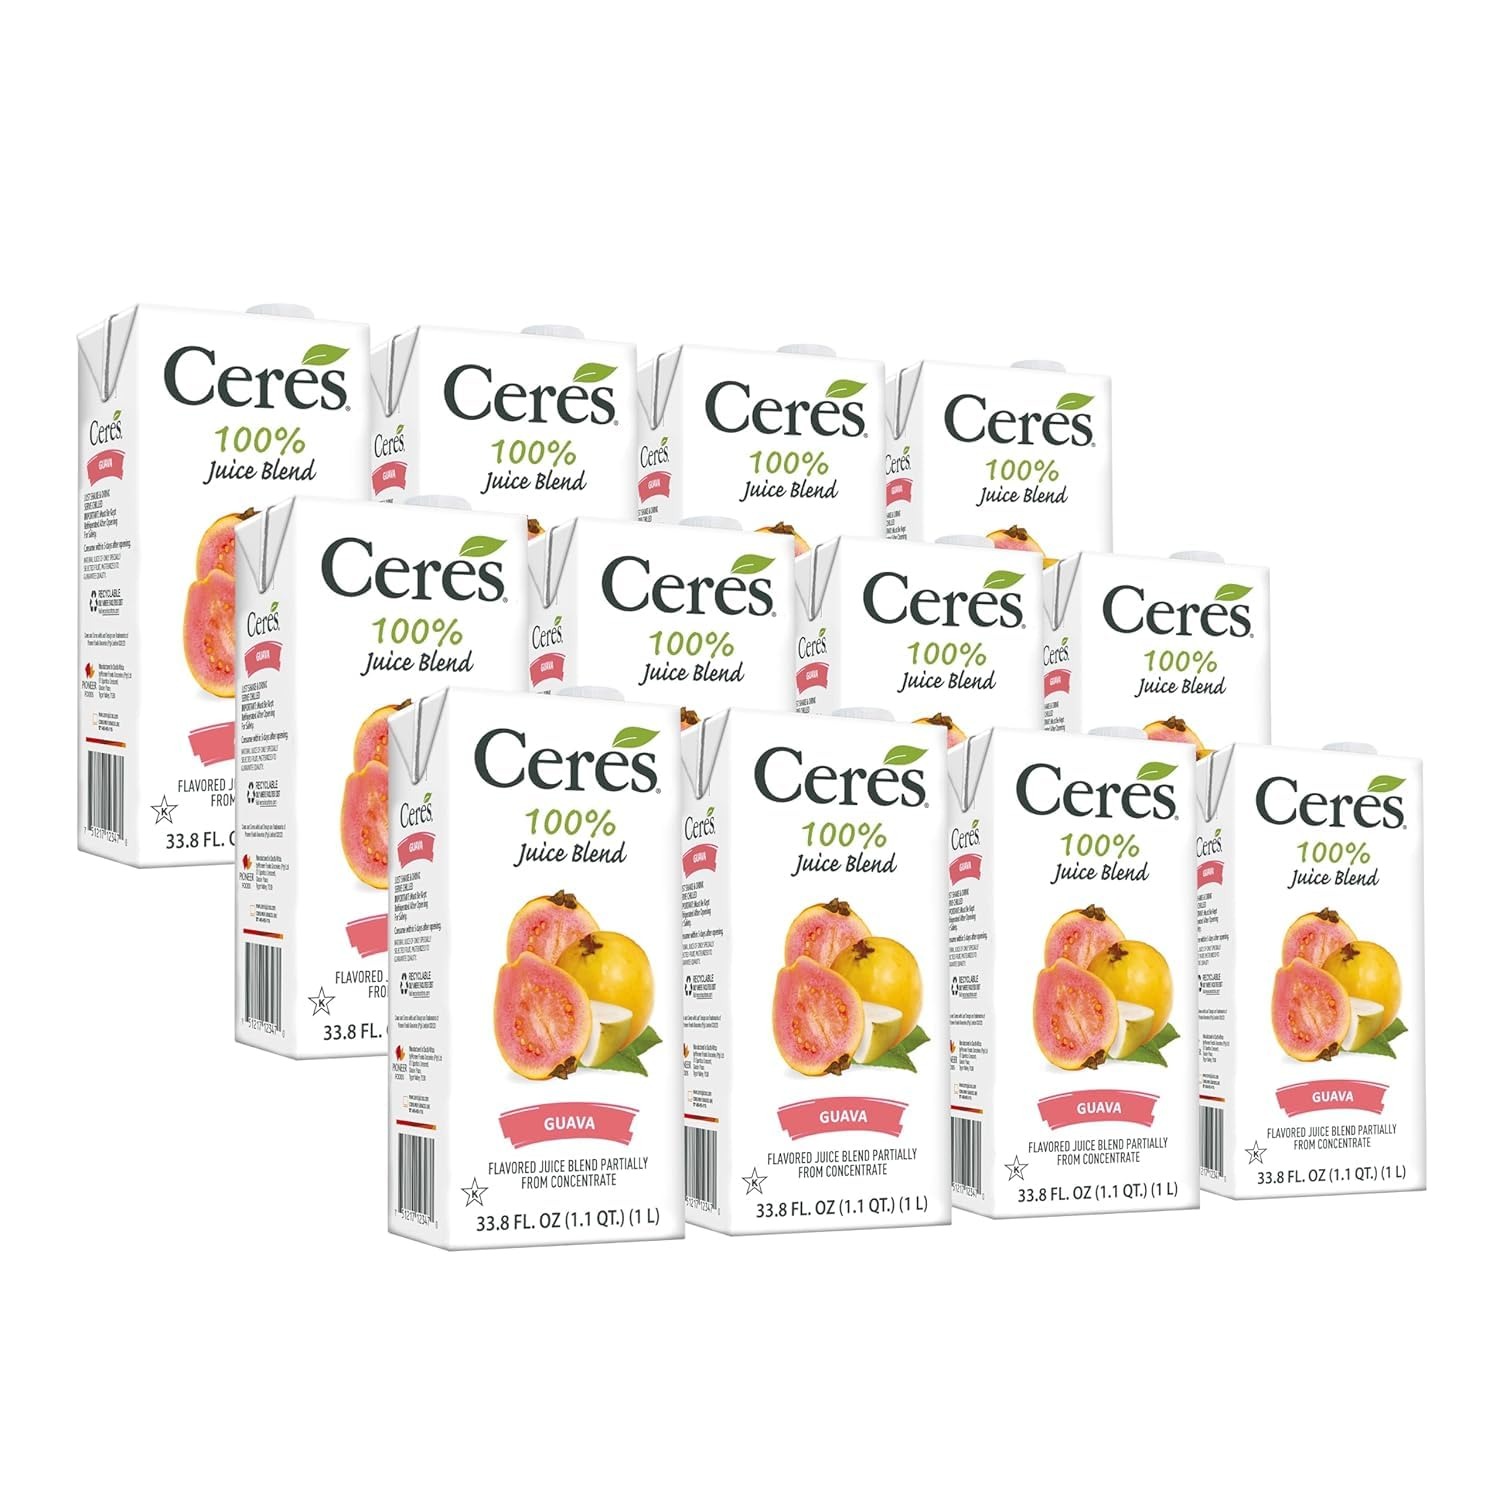
Item Name: Ceres 100% All Natural Pure Fruit Juice Blend - Delicious Guava Edition - Rich in Vitamin C, No Added Sugar or Preservatives, Cholesterol Free, Gluten Free - 33.8 FL OZ (Pack of 12)
Bullet Point 1: 100% JUICE - Our exotic flavors of all natural 100% pure fruit juice are flash pasteurized to guarantee quality and has that fresh squeezed wholesome taste. This nutritious refresher will nourish your body and delight your tastebuds.
Bullet Point 2: FULL SERVING OF FRUIT - Each delicious glassful of any fruit juice variety counts as a fruit serving and contains one-fifth of the recommended daily intake of vital nutrients. Retreat with a little refreshing indulgence from Mother Nature with 100% fruity joy.
Bullet Point 3: HEALTHY AND DELICIOUS - We deliver the most authentic fruit flavors with no sugar added while maintaining low sodium, so this 100% juice is perfect for any health conscious juice lover looking to enjoy vibrant flavor while staying aligned with their goals.
Bullet Point 4: ALL NATURAL & NOTHING ARTIFICIAL INCLUDED: Cholesterol free, gluten free, preservative free & Kosher. Our 100% Natural juices are great for adults & kids & contain absolutely nothing but the natural ingredients your body craves; not no artificial colors.
Bullet Point 5: CULTIVATED WITH CARE: Our secret; Tucked away in a crescent lies the beautiful, fertile valley where the fruit grows so sweet and juicy, it's made our fruit juice famous. We also carefully select our fruit, grown futher afield, to ensure that our juices have one special thing in common - a taste as beautiful as the Ceres valley itself.
Value: 405.6
Unit: Fl Oz

Price: 50.195